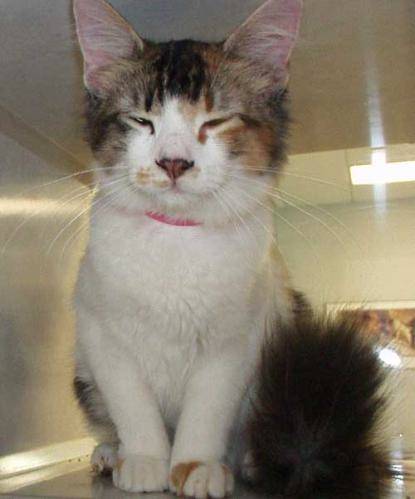
Label: cat